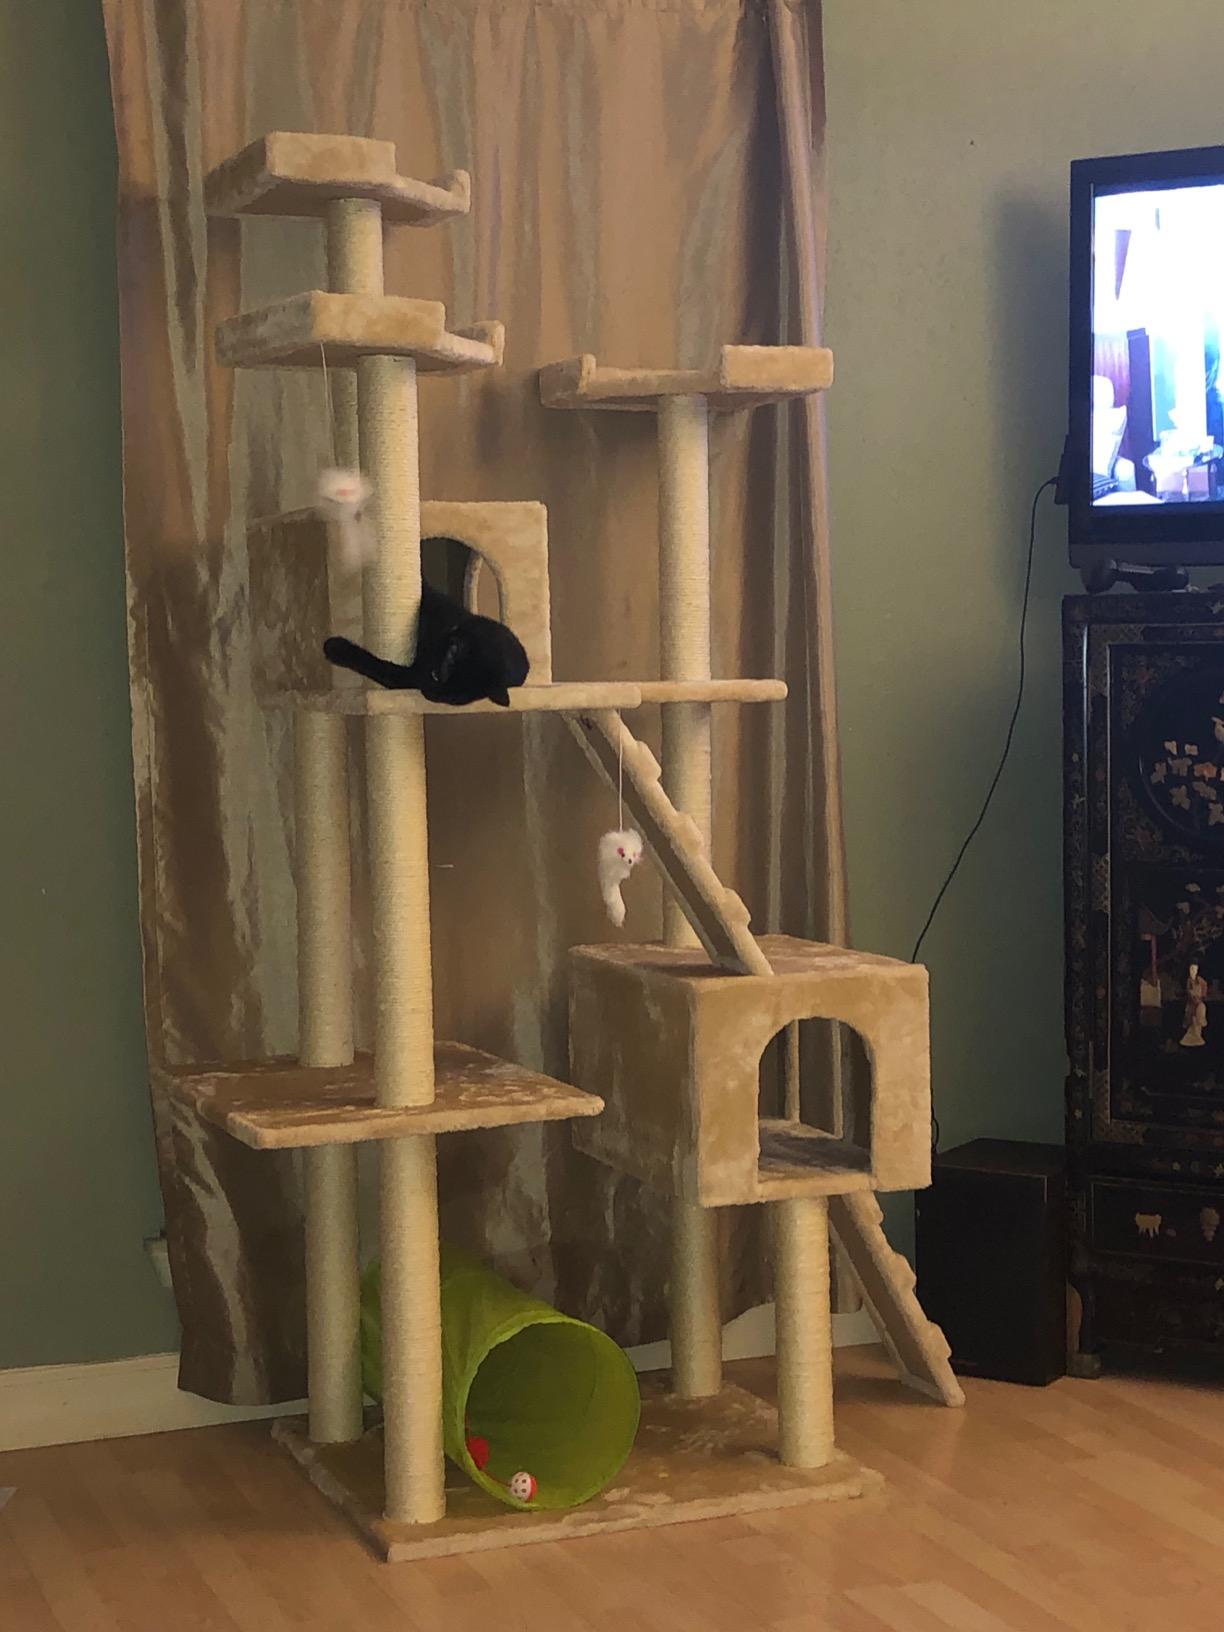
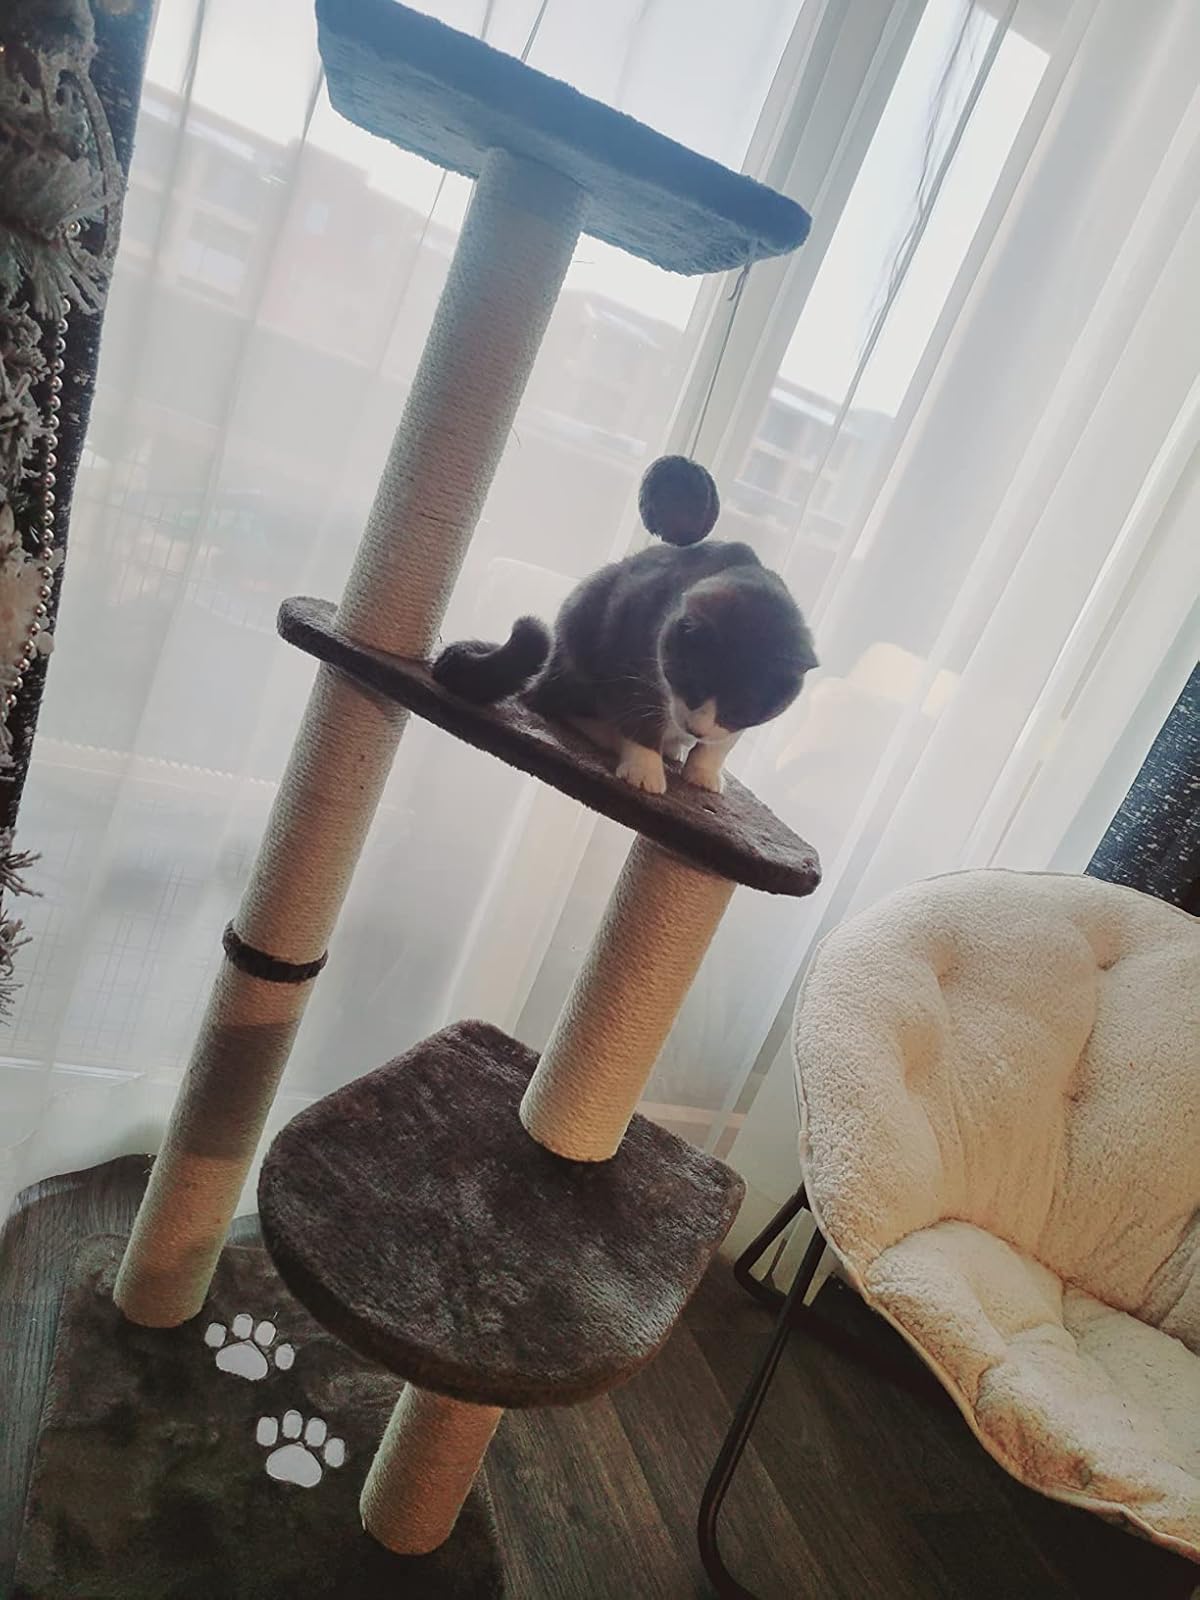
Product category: items_cat tree
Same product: no